Chris Agee

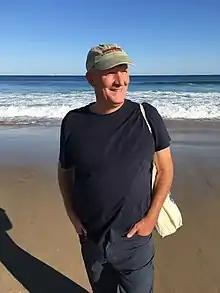

After high school at Phillips Academy Andover and a year in Aix-en-Provence, France (Institute pour des Étudiants Étrangers, Université D’Aix-en-Provence), he attended Harvard University (BA, "cum laude", English and American Literature and Language) and since graduation has lived in Ireland.